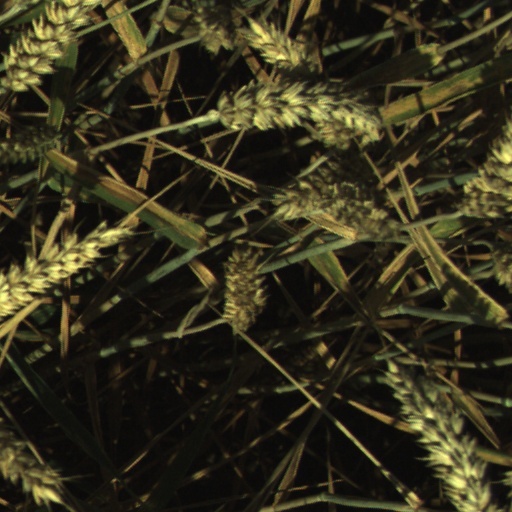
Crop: wheat